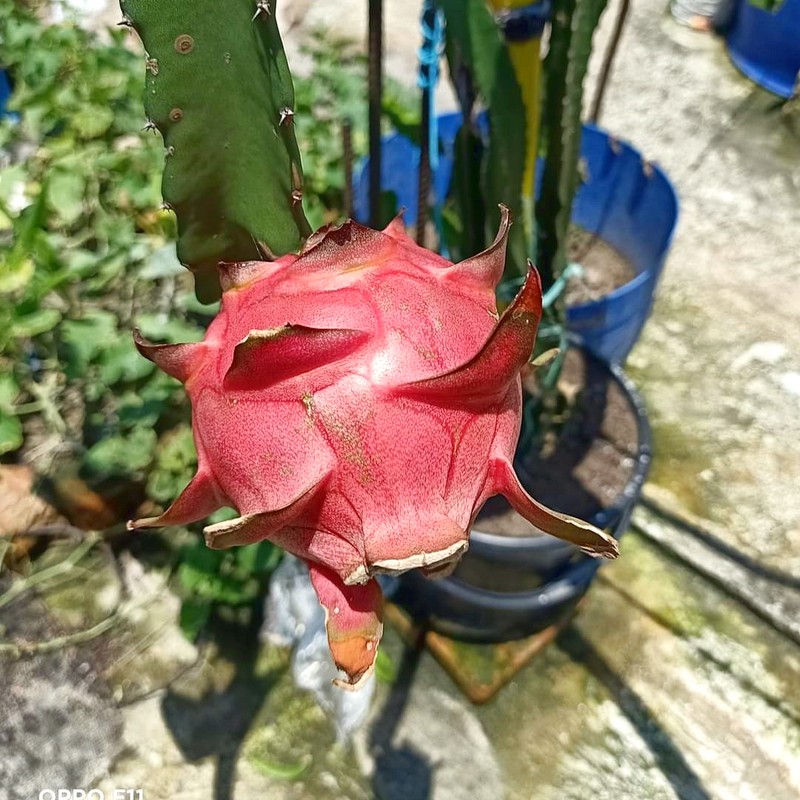
Label: Mature Dragon Fruit